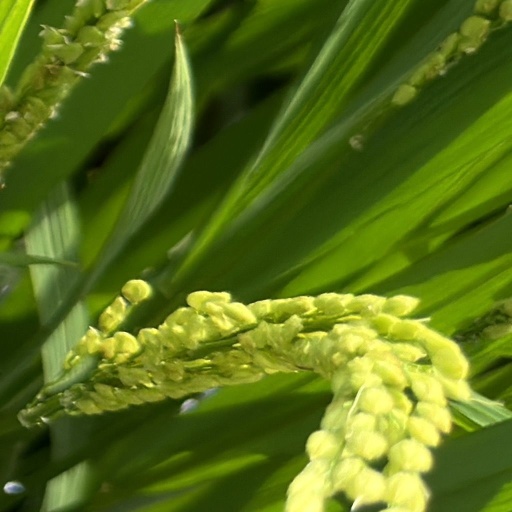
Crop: rice